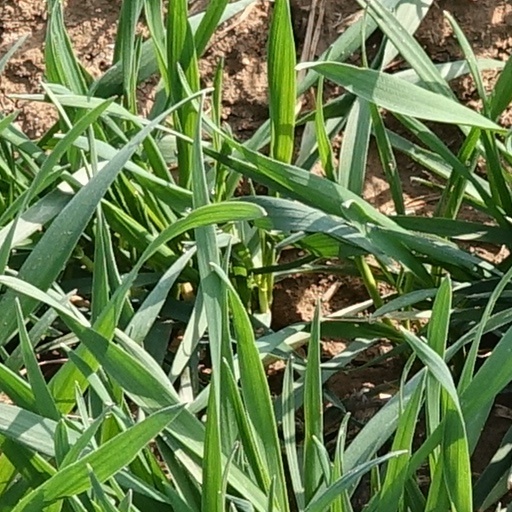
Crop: wheat